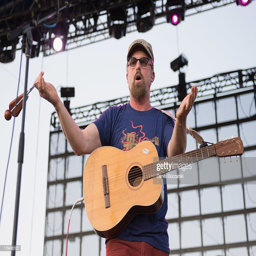
artist of cake performs during festival .